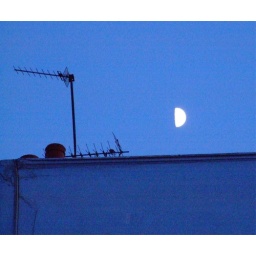
First quarter Moon over a blue house